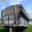
Label: truck